Deadly Illusion

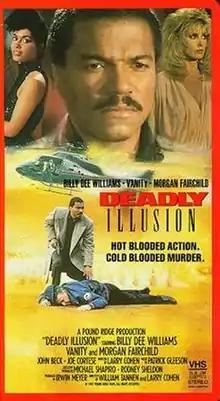

Deadly Illusion is a 1987 action/crime thriller film directed by Larry Cohen and William Tannen. It stars Billy Dee Williams, Vanity, and Morgan Fairchild.